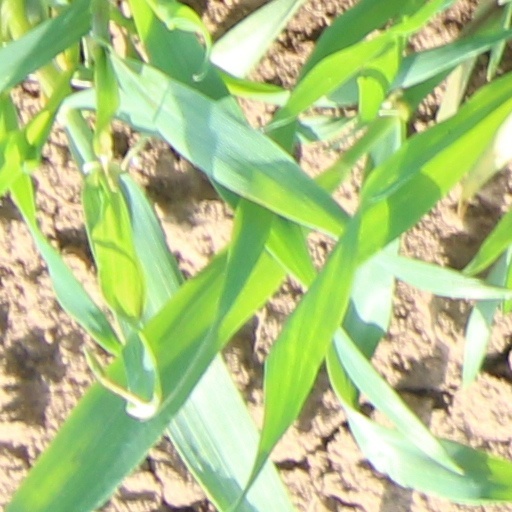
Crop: wheat